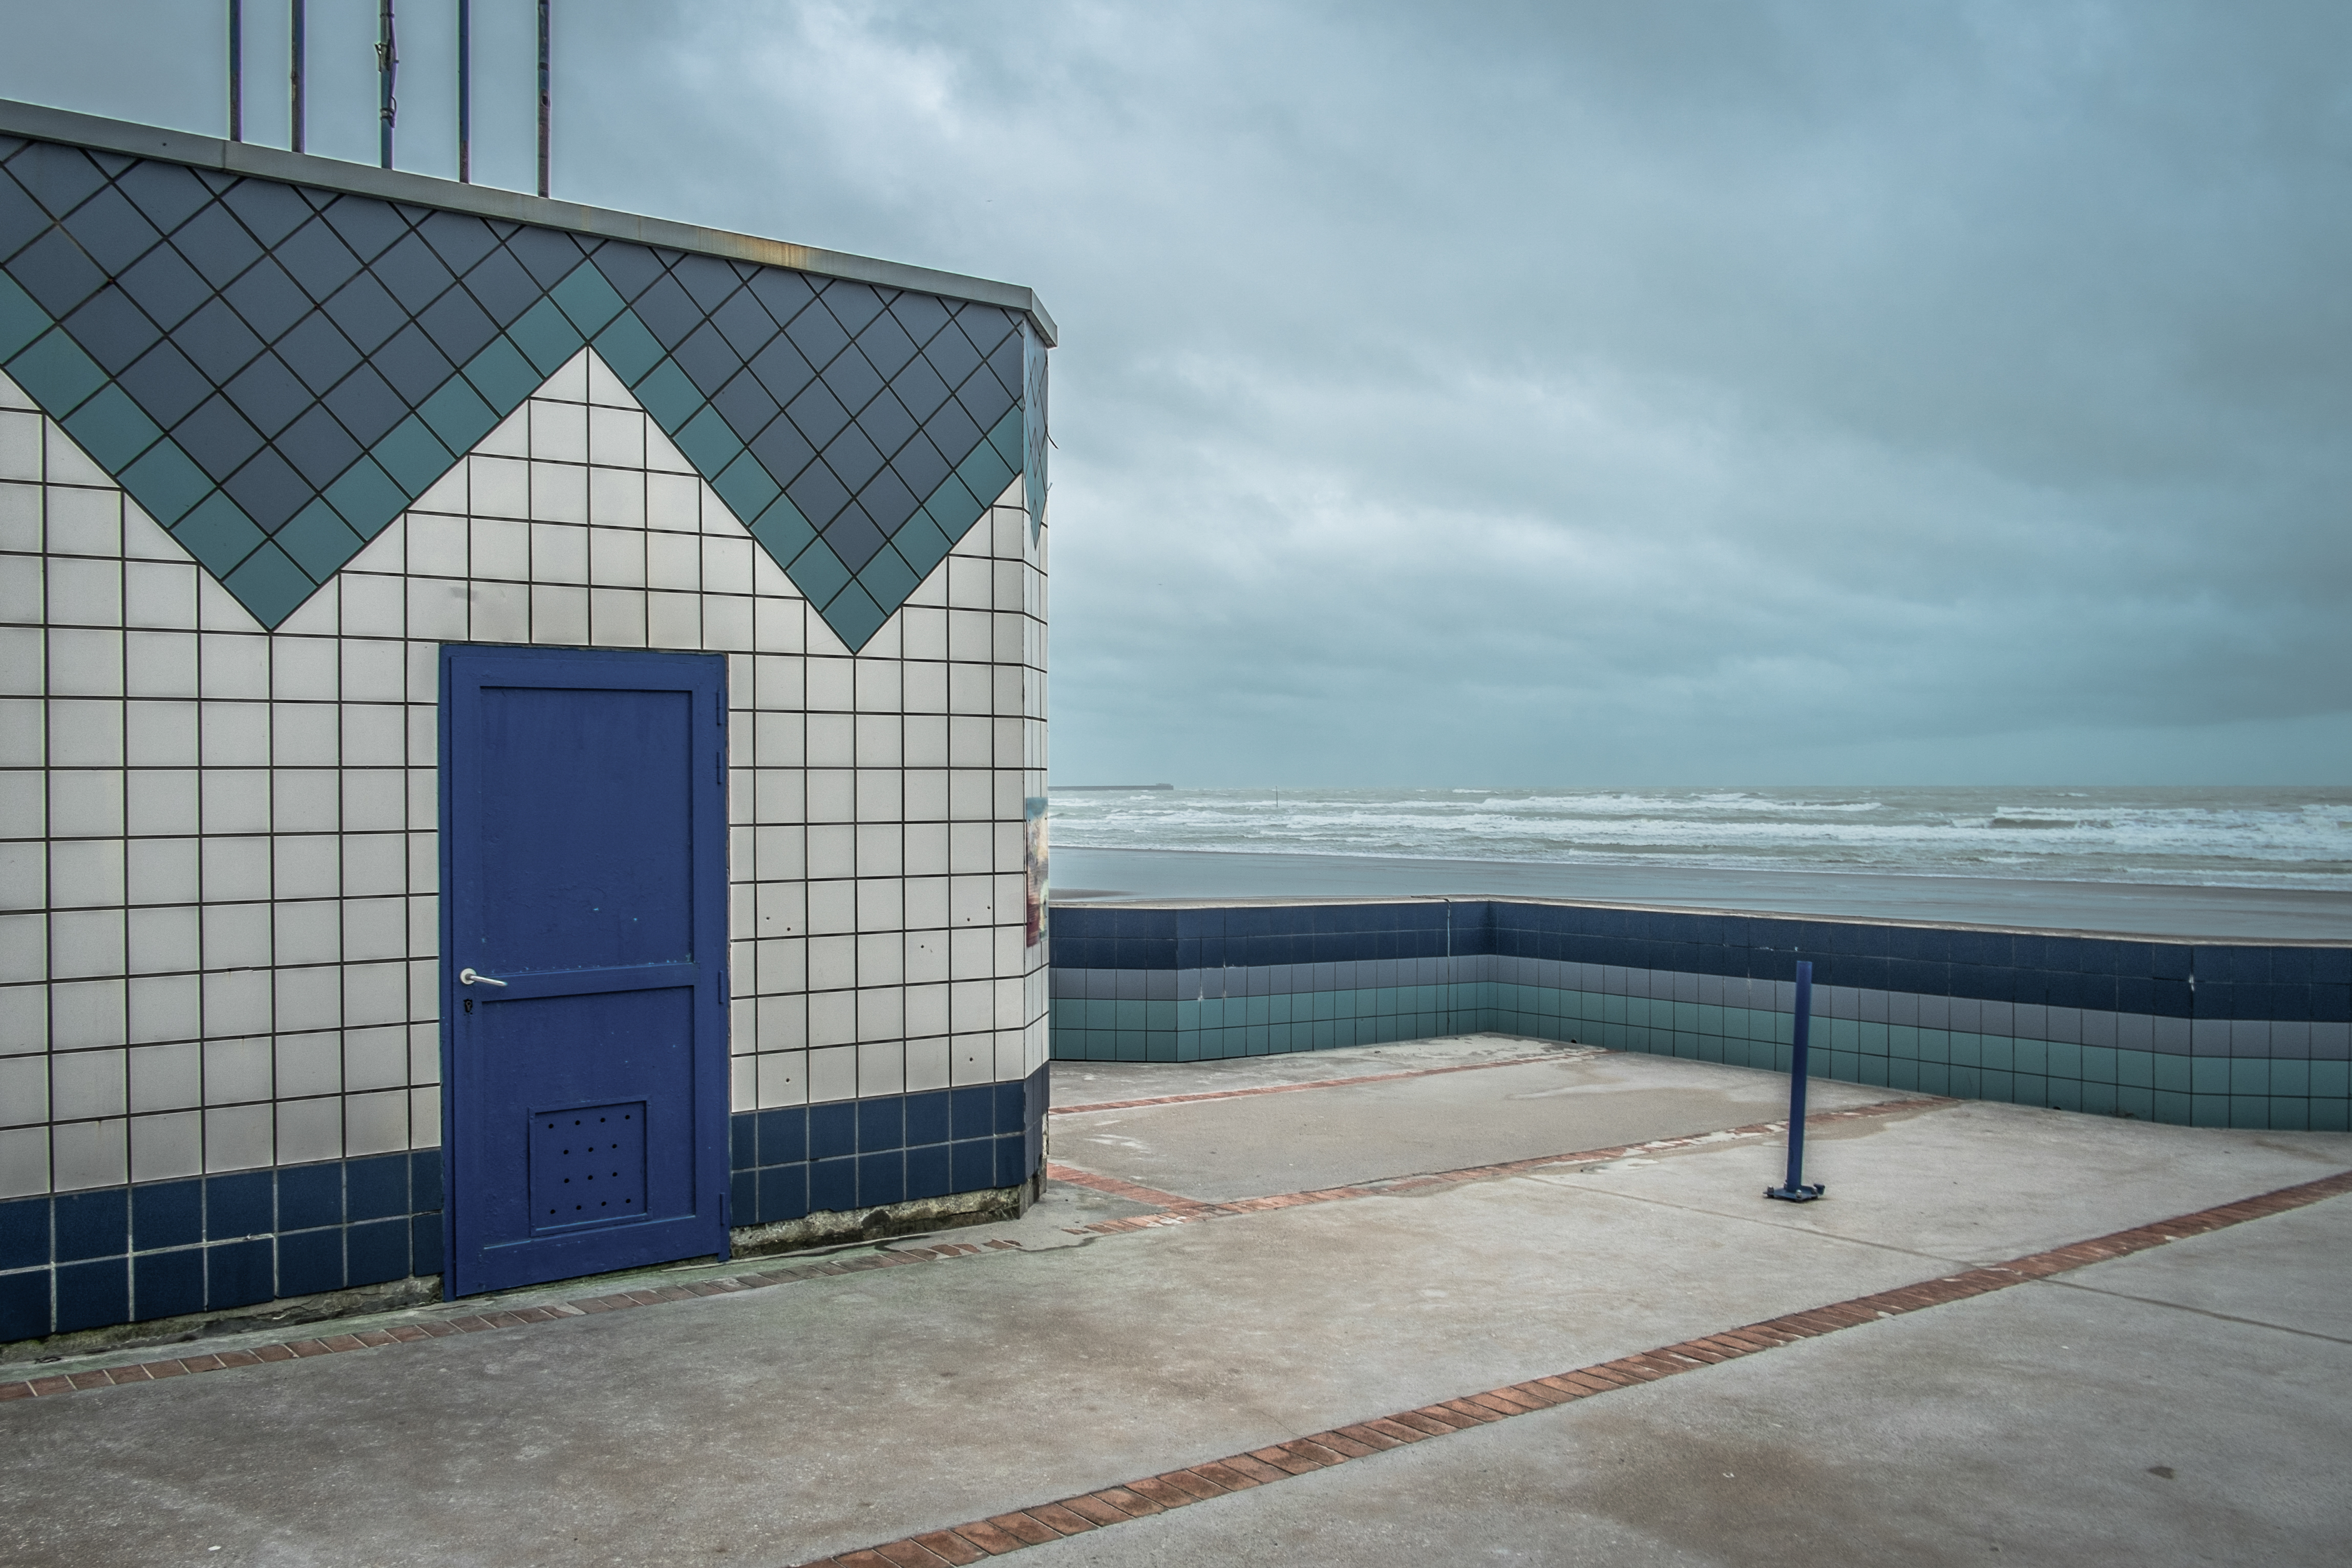
sea, architecture, house, building, facade, property, blue, north, willyverhulst, cote, dopale, noordzee, merdunord